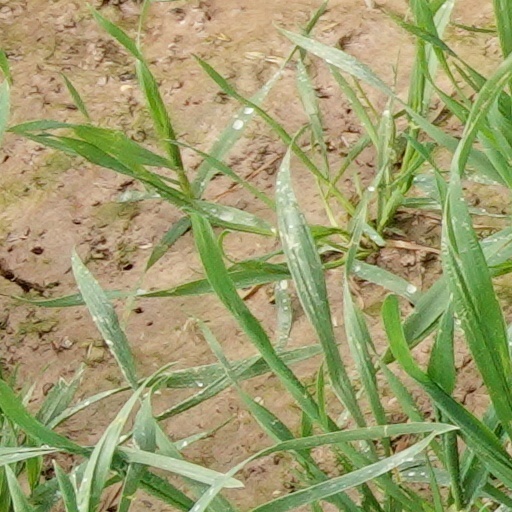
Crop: wheat